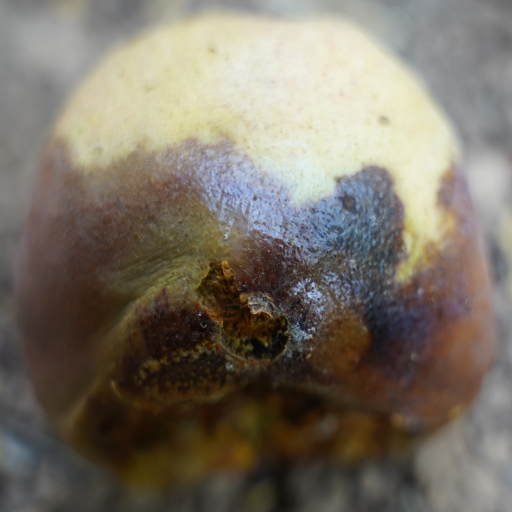
Label: Ectomyelois ceratoniae